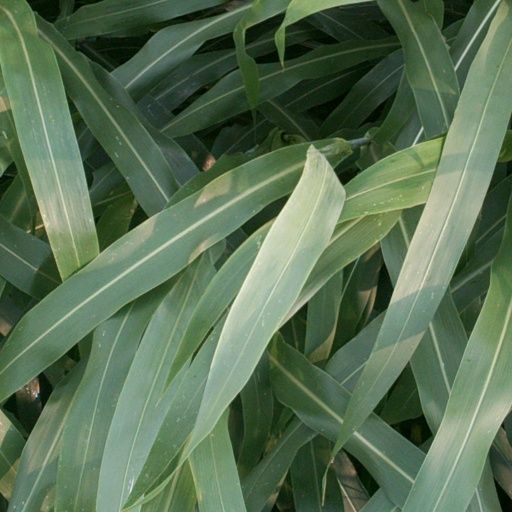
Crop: sorghum